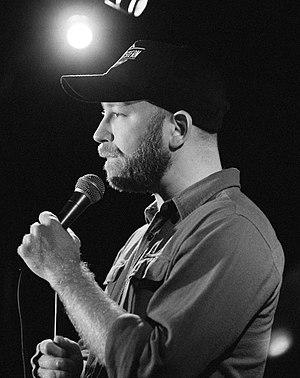
Les Pires Profs est une série télévisée américaine en 35 épisodes de 25 minutes créée par Adam Cayton-Holland, Andrew Ovredahl et Ben Roy, et diffusée entre le 11 février 2016 et le 8 avril 2019 sur truTV. Le 24 avril 2019, la série est annulée.